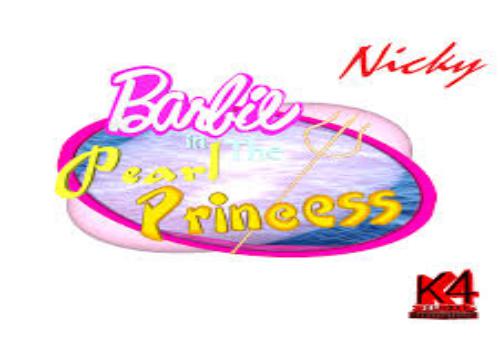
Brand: Barbie
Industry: Clothes